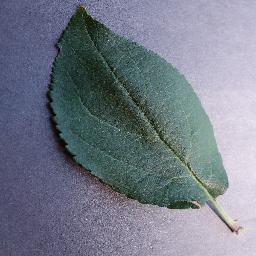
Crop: apple
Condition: healthy